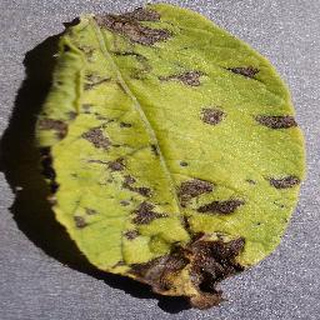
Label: potato_early_blight